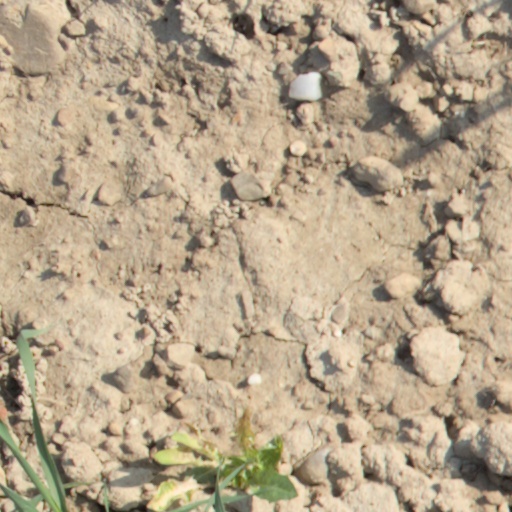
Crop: wheat